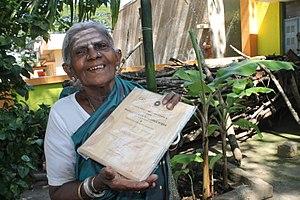
100 Women est une série multi-formats créée en 2013 par la BBC. La série concerne le rôle des femmes au XXIᵉ siècle et inclut des événements à Londres et à Mexico. Après la publication de la liste, l'émission, intitulée BBC's Women Season, est diffusée pendant trois semaines, pendant lesquelles la BBC propose également des rapports en ligne, des débats et des articles sur les femmes. Les femmes du monde entier sont encouragées à participer sur Twitter, en commentant la liste, ainsi que les entretiens et les débats qui suivent sa publication. Une nouvelle liste de lauréates est publiée chaque année depuis 2013.